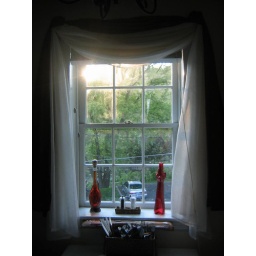
kitchen window in spring